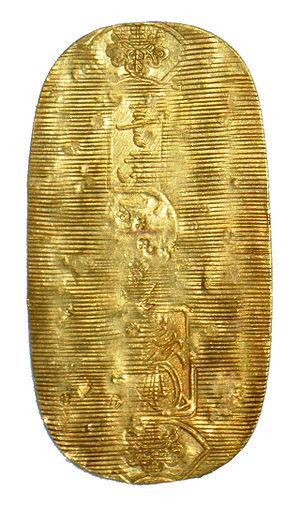
Le ryō est le nom d'une ancienne unité monétaire japonaise précédant le yen, dérivée du liǎng chinois. C'est aussi le nom donné à une ancienne pièce de monnaie japonaise en or pré-Meiji d'une valeur d'un ryō.
Le koban est une pièce d'or japonaise ovale de l'époque d'Edo du Japon féodal, équivalente à un ryō, autre ancienne unité monétaire japonaise. C'est un élément central du système monétaire du shogunat Tokugawa.